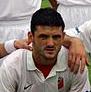
Age: 25